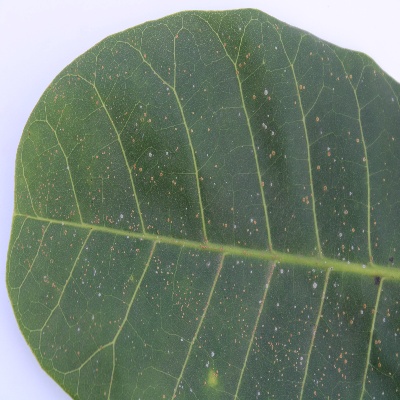
Crop: Cashew
Condition: red rust